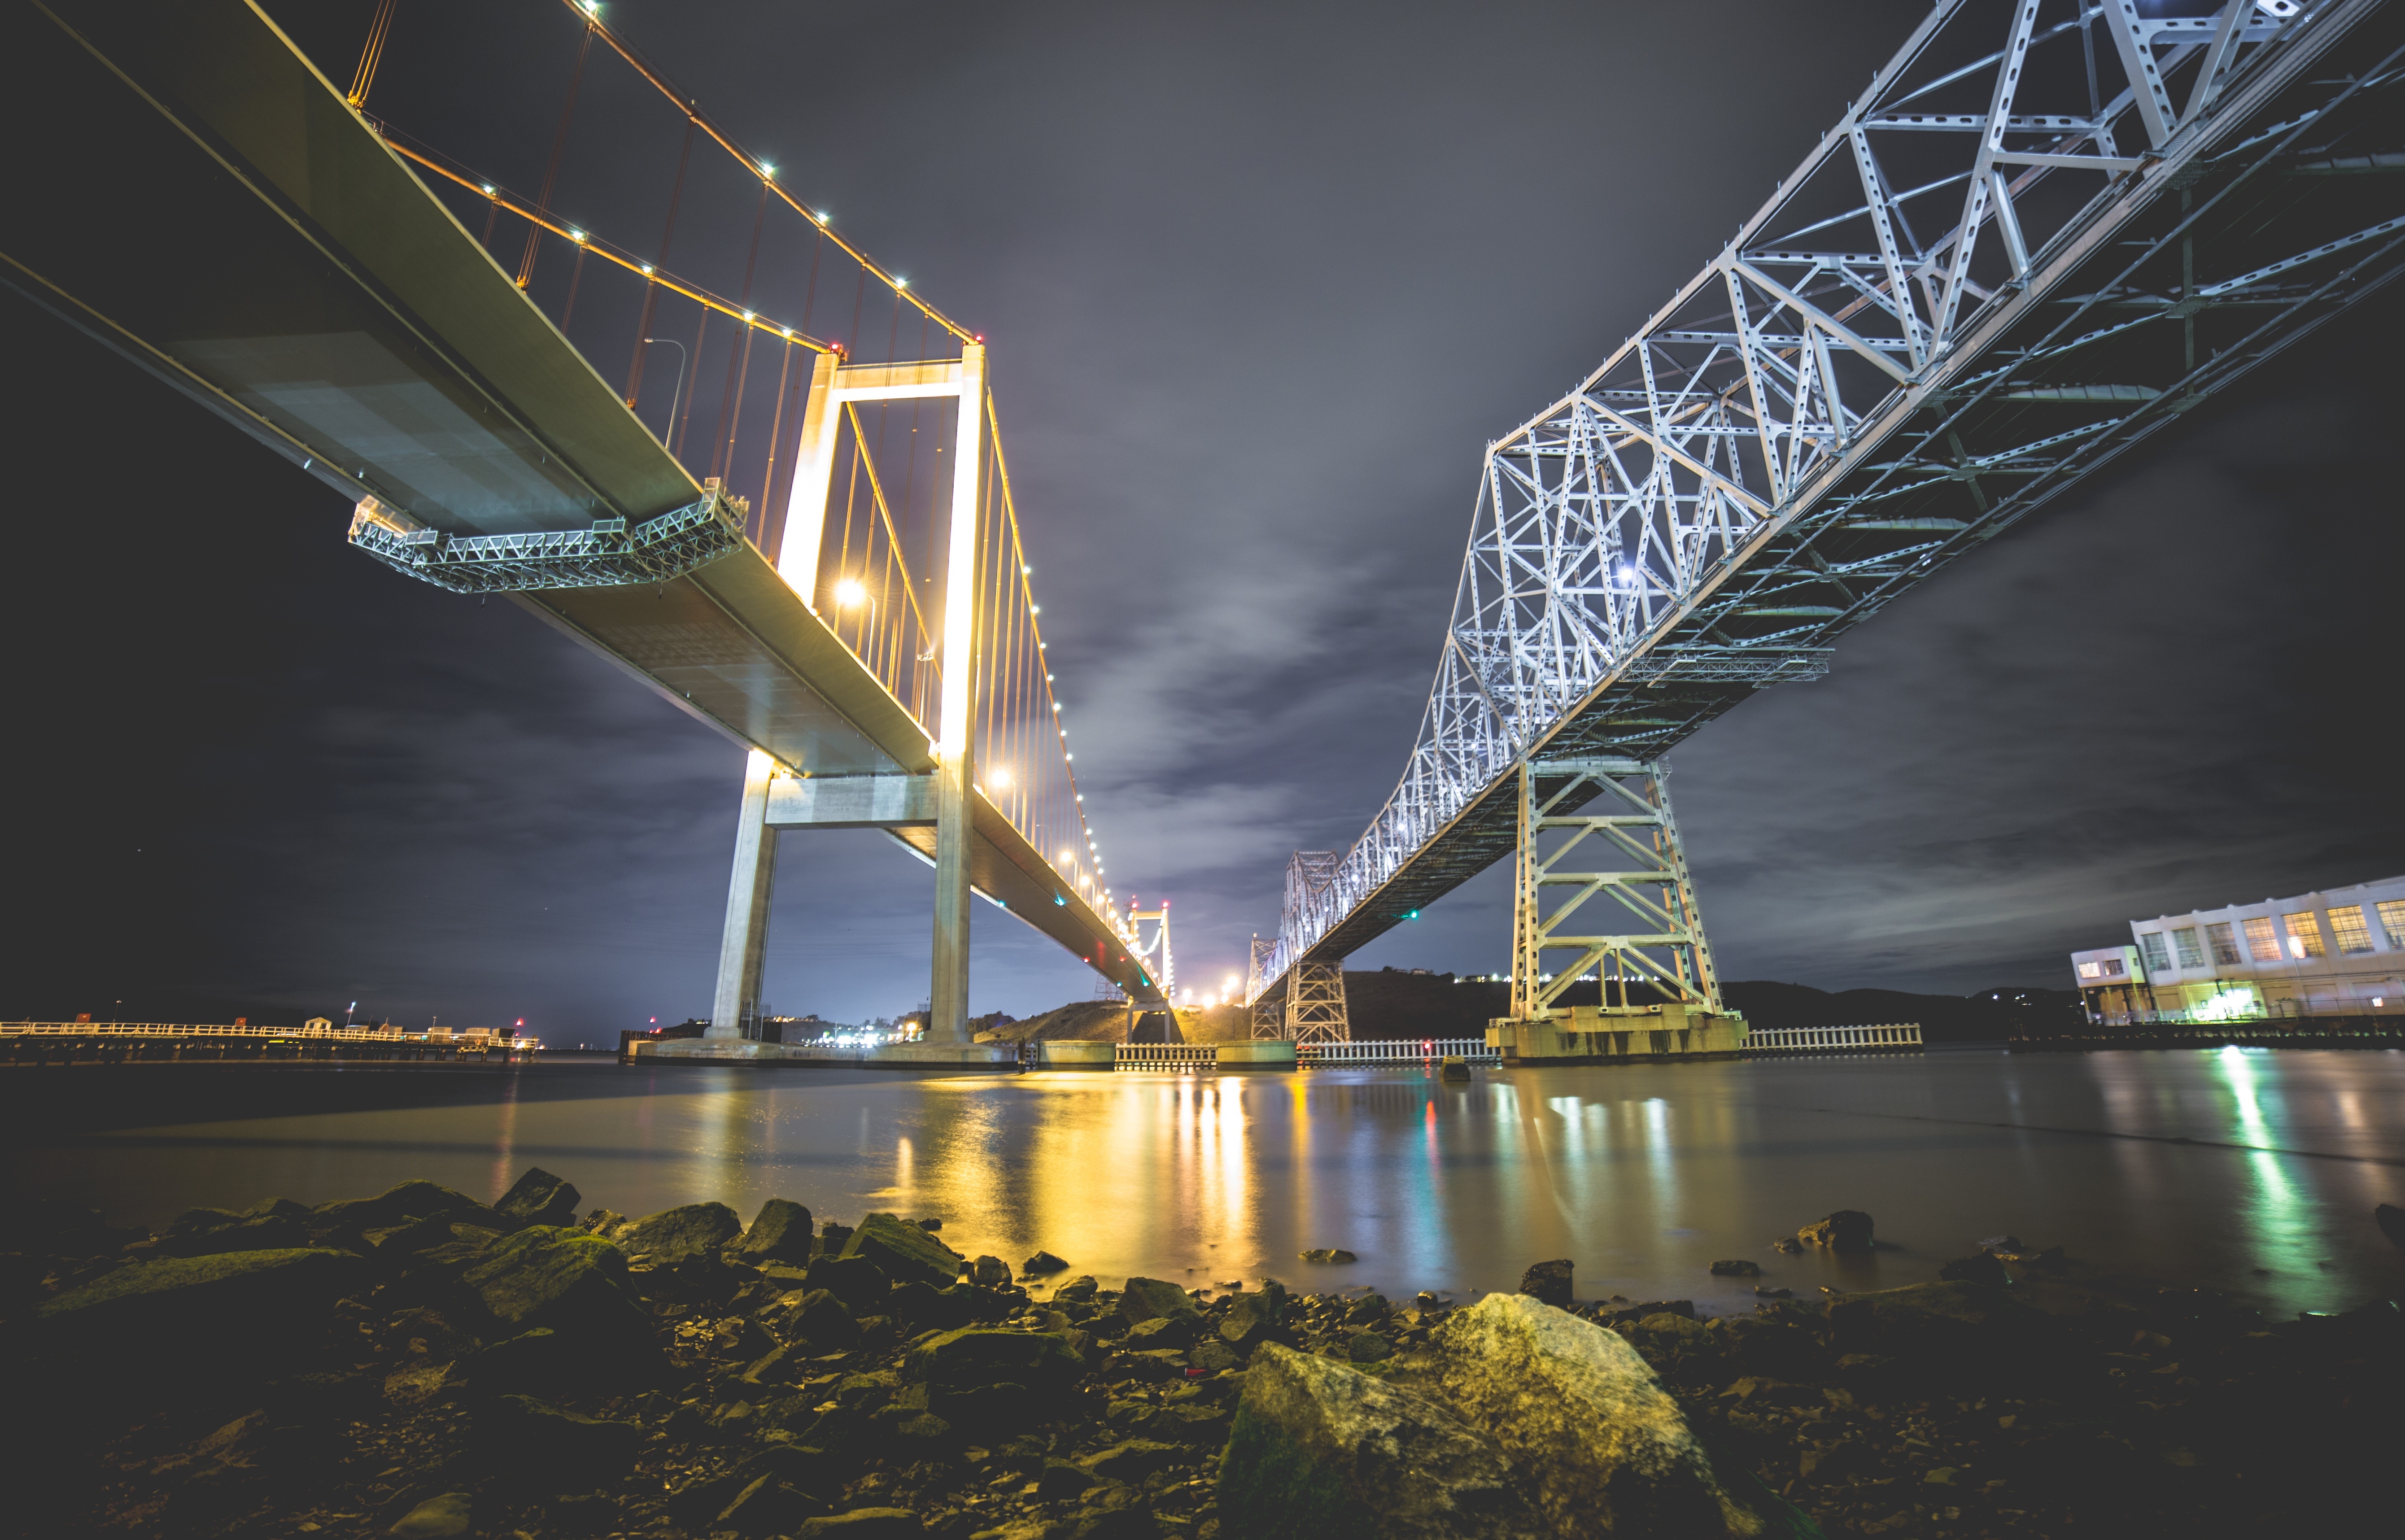
light, architecture, bridge, night, sunlight, skyscraper, river, stone, cityscape, evening, reflection, landmark, historic, night sky, stadium, illuminated, historical, bridges, riverside, cable stayed bridge